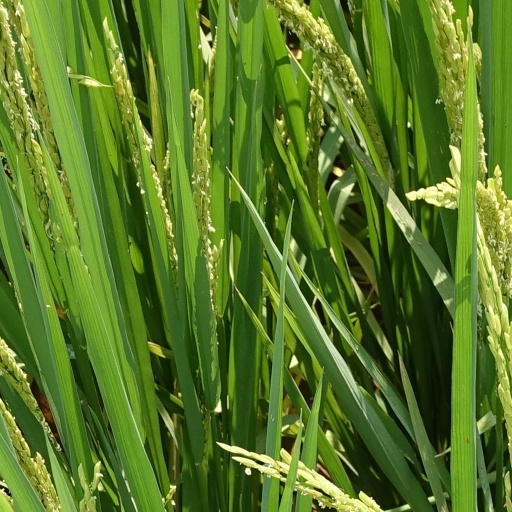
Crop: rice